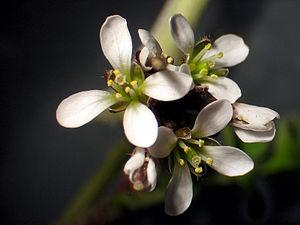
La cardamine hirsute ou cardamine hérissée est une plante herbacée du genre Cardamine, de la famille des brassicacées. Elle est appréciée de la chenille du papillon dénommé Aurore.